Melaleuca monantha

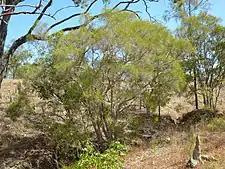
Habit south of the Palmer River

The species was first formally described in 1987 by Bryan Alwyn Barlow as a subspecies of "Melaleuca minutifolia". The type specimen was collected near Granite Creek, near Mareeba in Far North Queensland and the description was published in "Australian Systematic Botany". It was raised to species status in 1999 by Lyndley Craven. The specific epithet ("monantha") is from the Ancient Greek words "μόνος (mónos)" meaning “alone", or "single” and "ἄνθος (ánthos)" meaning “flower", referring to the arrangement of the flowers individually rather than in pairs.